Jessie Diggins

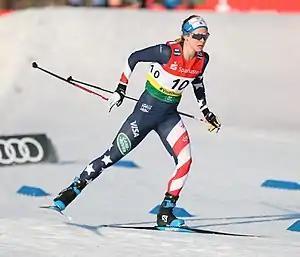
Diggins in Dresden, 2020

Diggins earned an academic scholarship to Northern Michigan University but deferred enrollment to race with the Central Cross-Country Elite team for one year. She decided to race professionally rather than attend college. She was named to the United States Ski Team in 2011 and competed at her first World Championships that year.